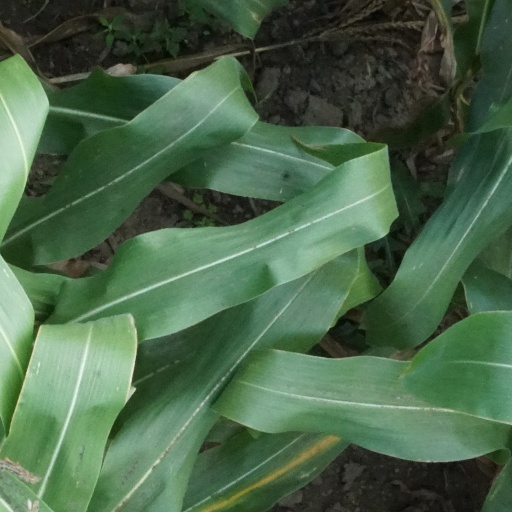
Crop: maize; corn